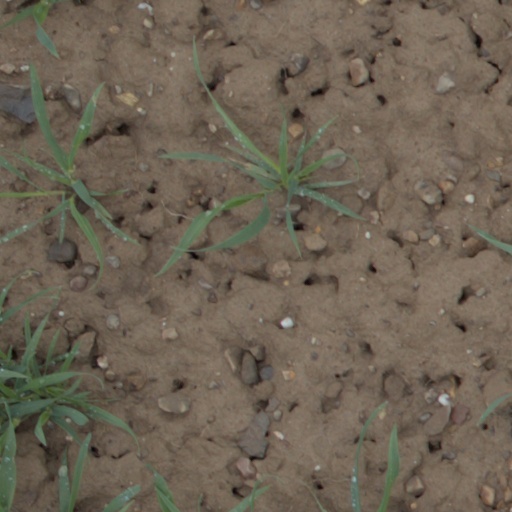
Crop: wheat